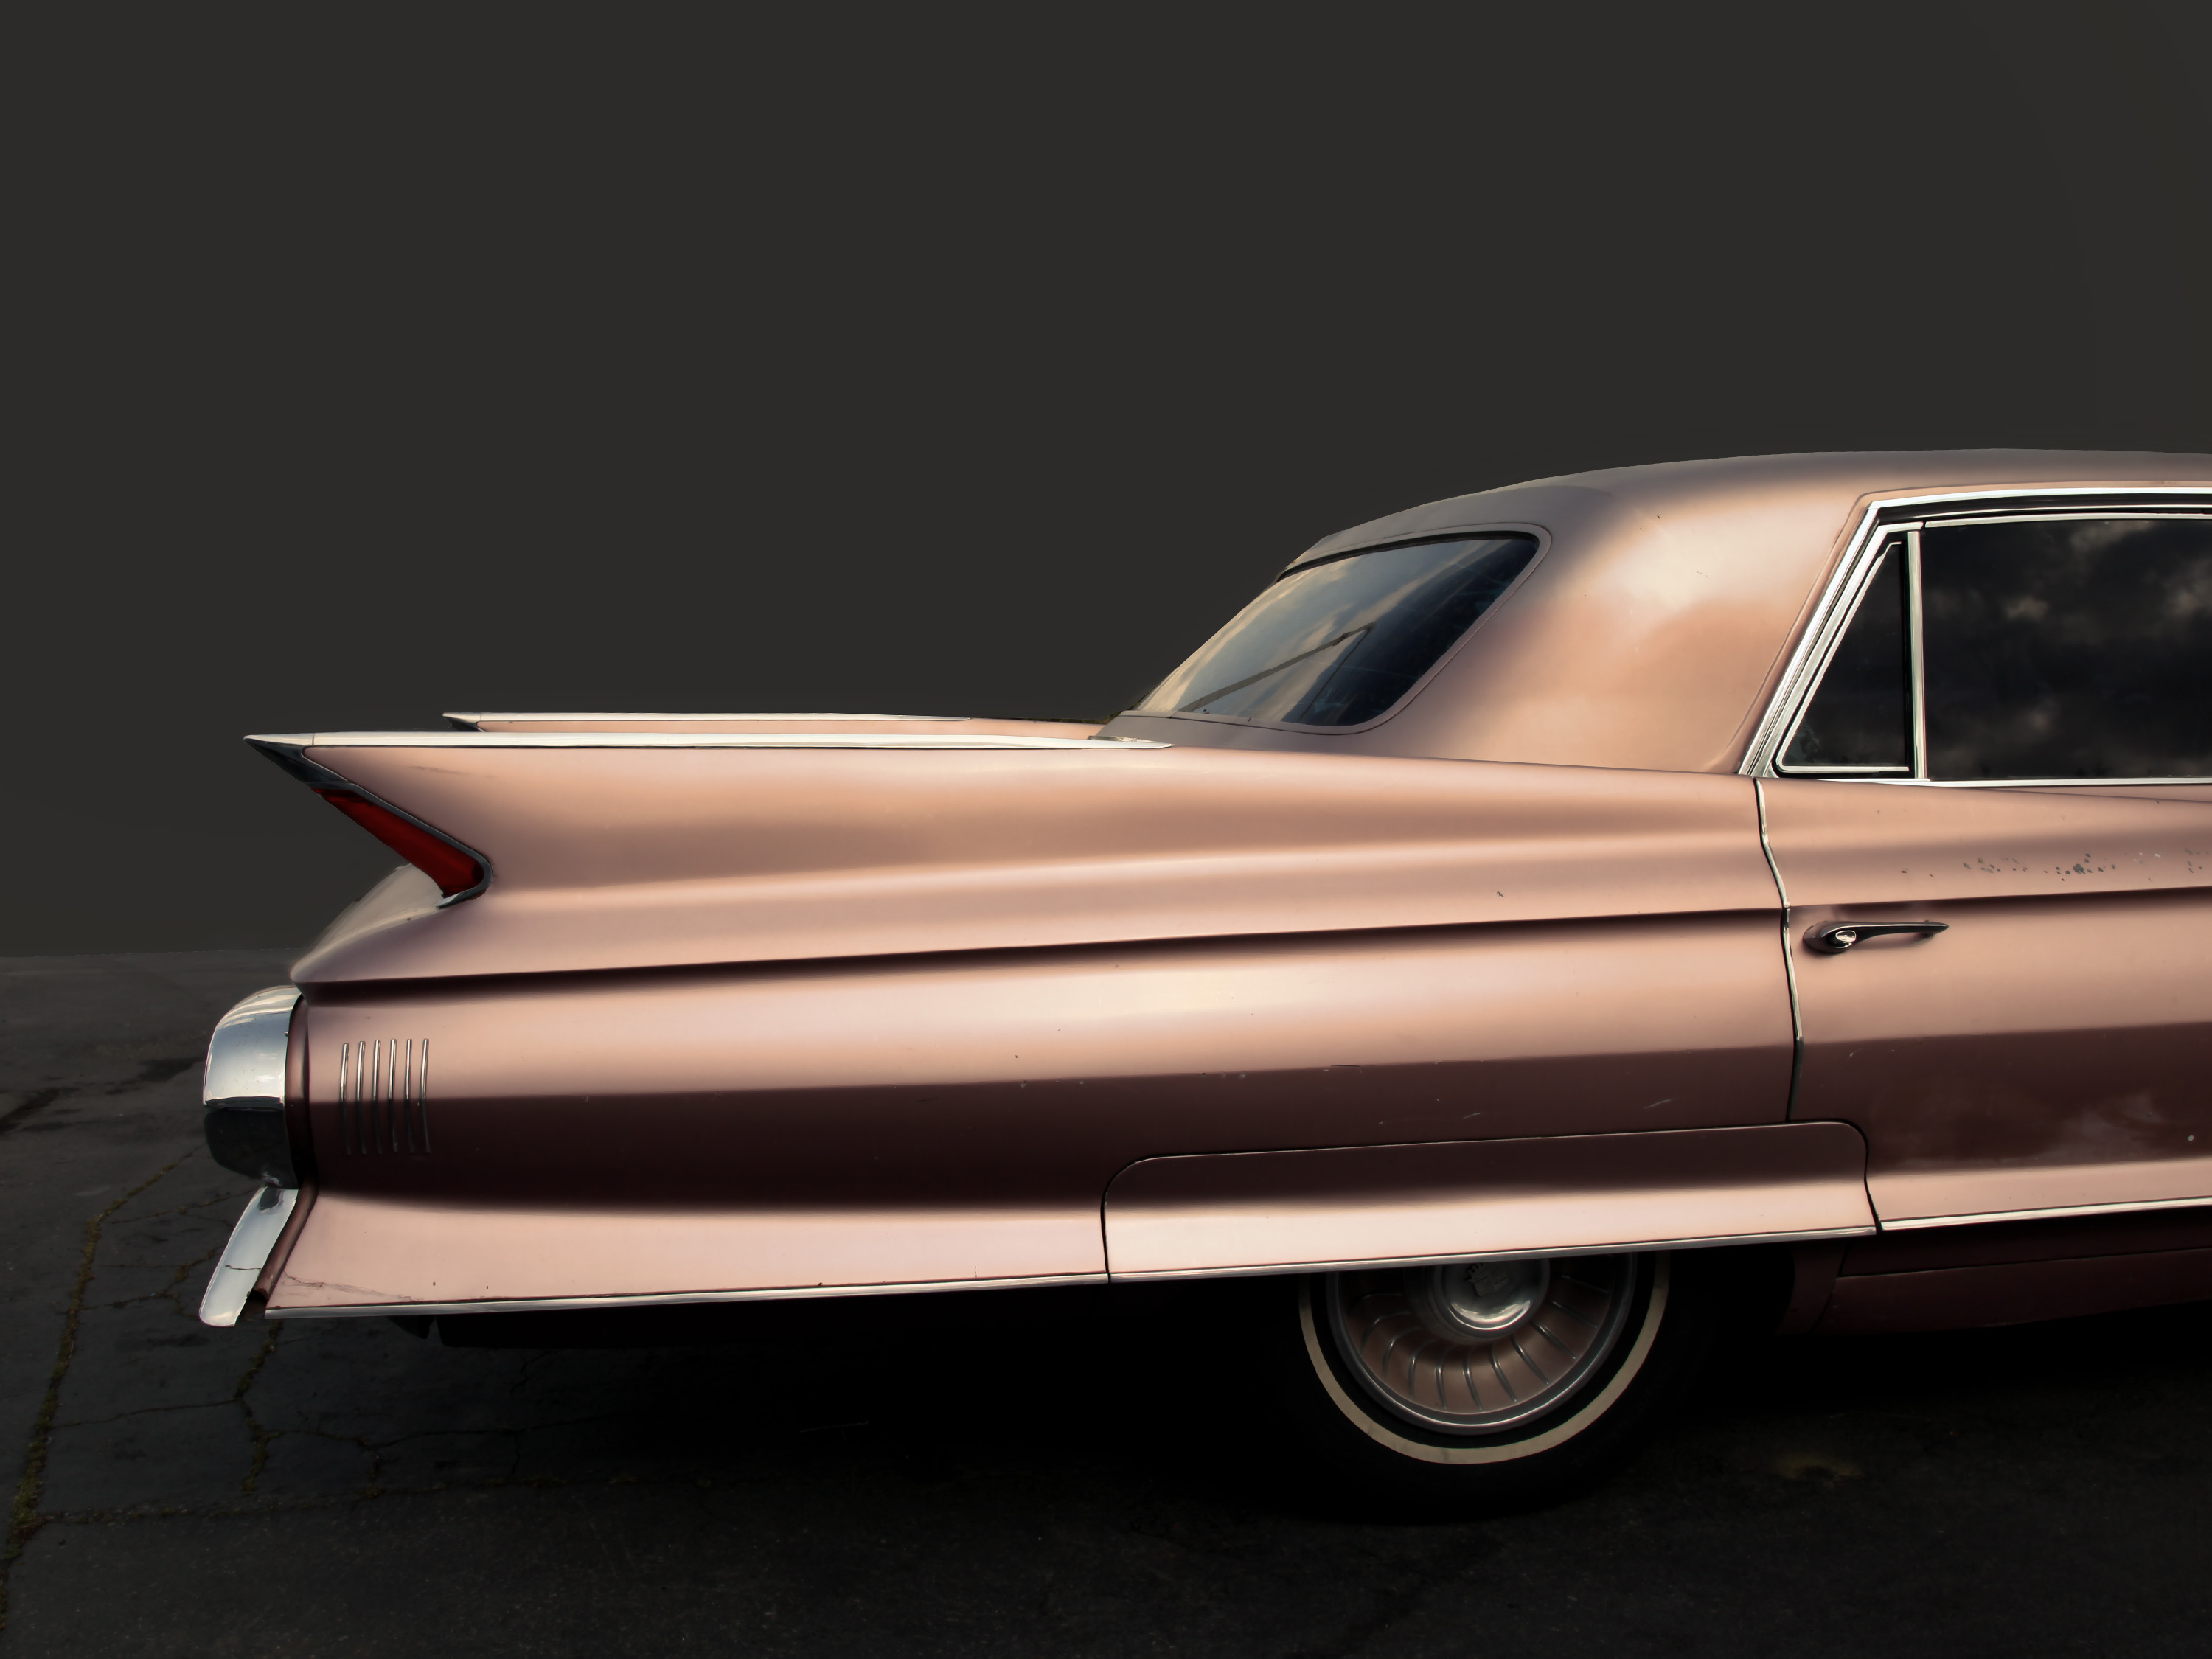
car, vehicle, vintage car, sedan, cadillac, land vehicle, automobile make, automotive exterior, automotive design, luxury vehicle, full size car